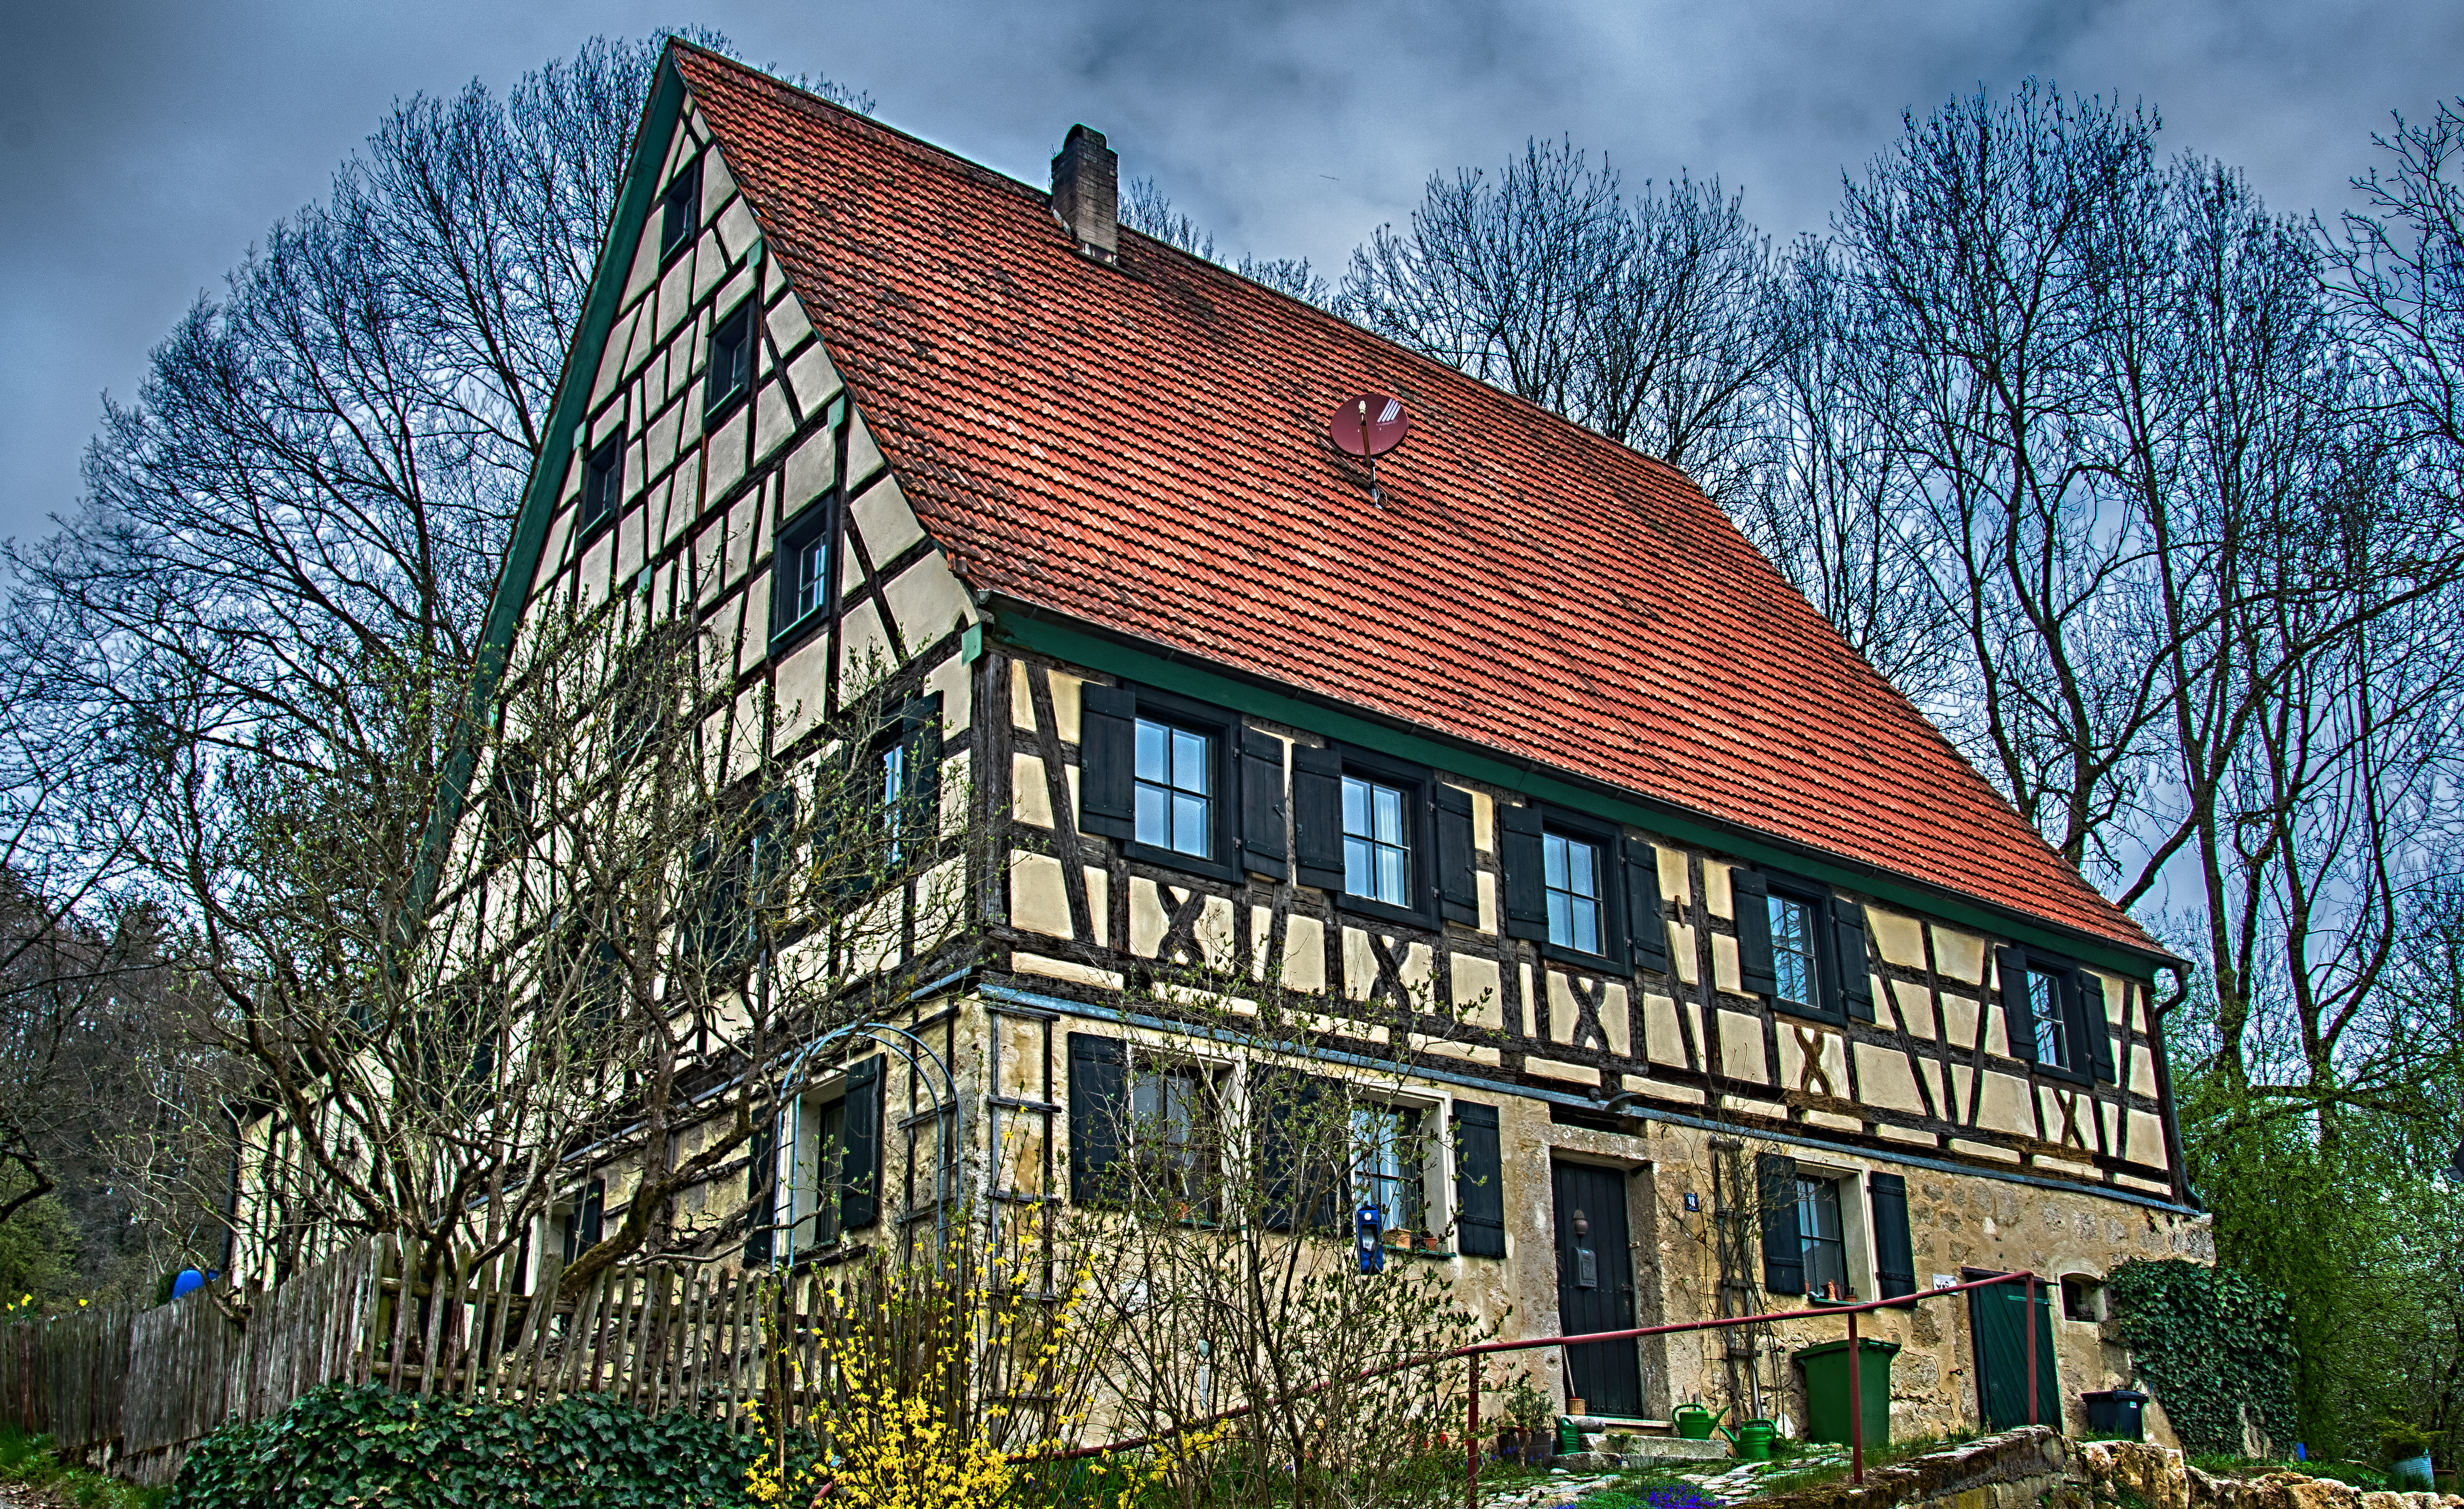
natural, house, property, home, building, architecture, estate, farmhouse, tree, residential area, real estate, rural area, roof, sky, historic house, plant, siding, manor house, cottage, window, facade